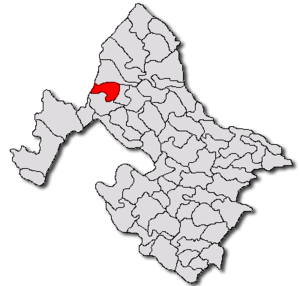
Cireșu est une commune roumaine du județ de Mehedinți, dans la région historique de l'Olténie et dans la région de développement du Sud-Ouest.